NASCAR rules and regulations

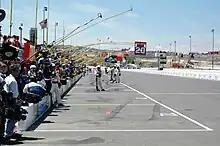
NASCAR officials on pit road at Sonoma Raceway

During a race, teams must pit several times for refueling and new tires. Teams are permitted five crew members over the wall at the start of the race; that consists of two tire changers, one tire carrier, a jackman, and a gas man. Once NASCAR gives the OK (usually once the leader begins lapping cars), a 6th crew member is permitted only to service the driver/windshield. With the 2018 NASCAR rule changes, the gas man is now not allowed to make any adjustments to the car when refueling it.